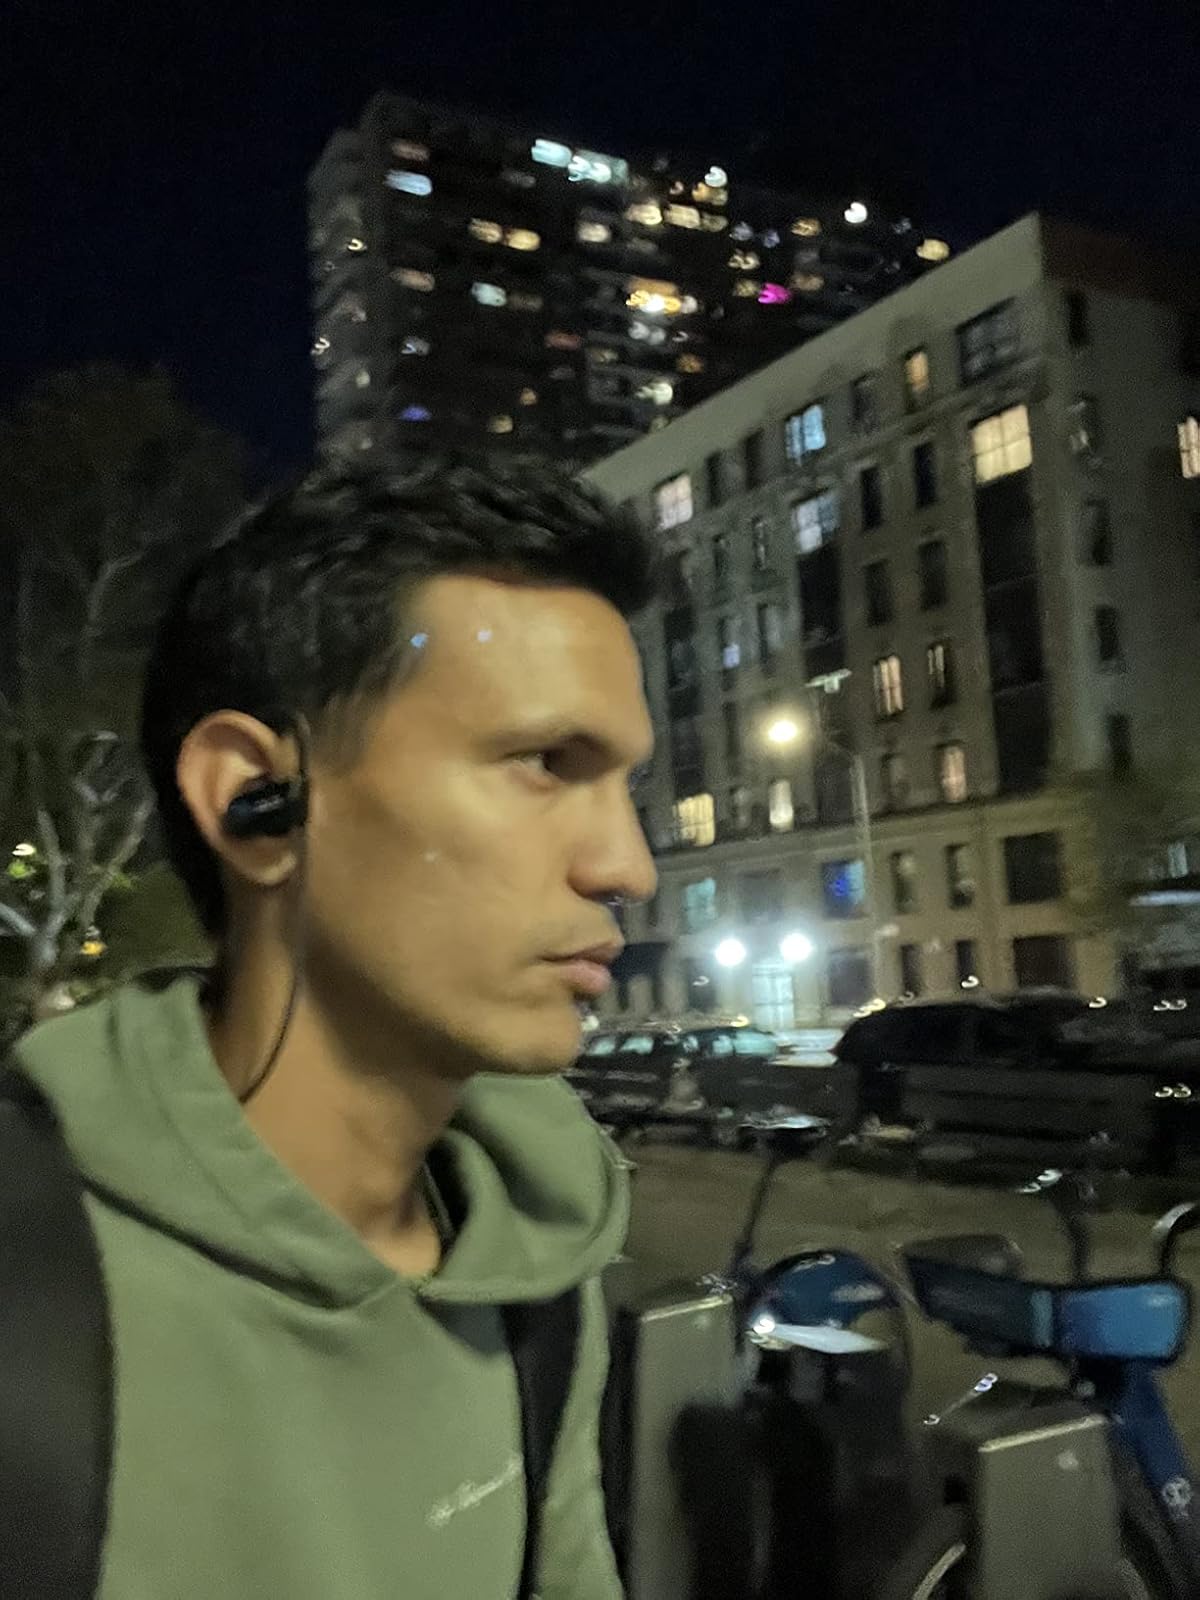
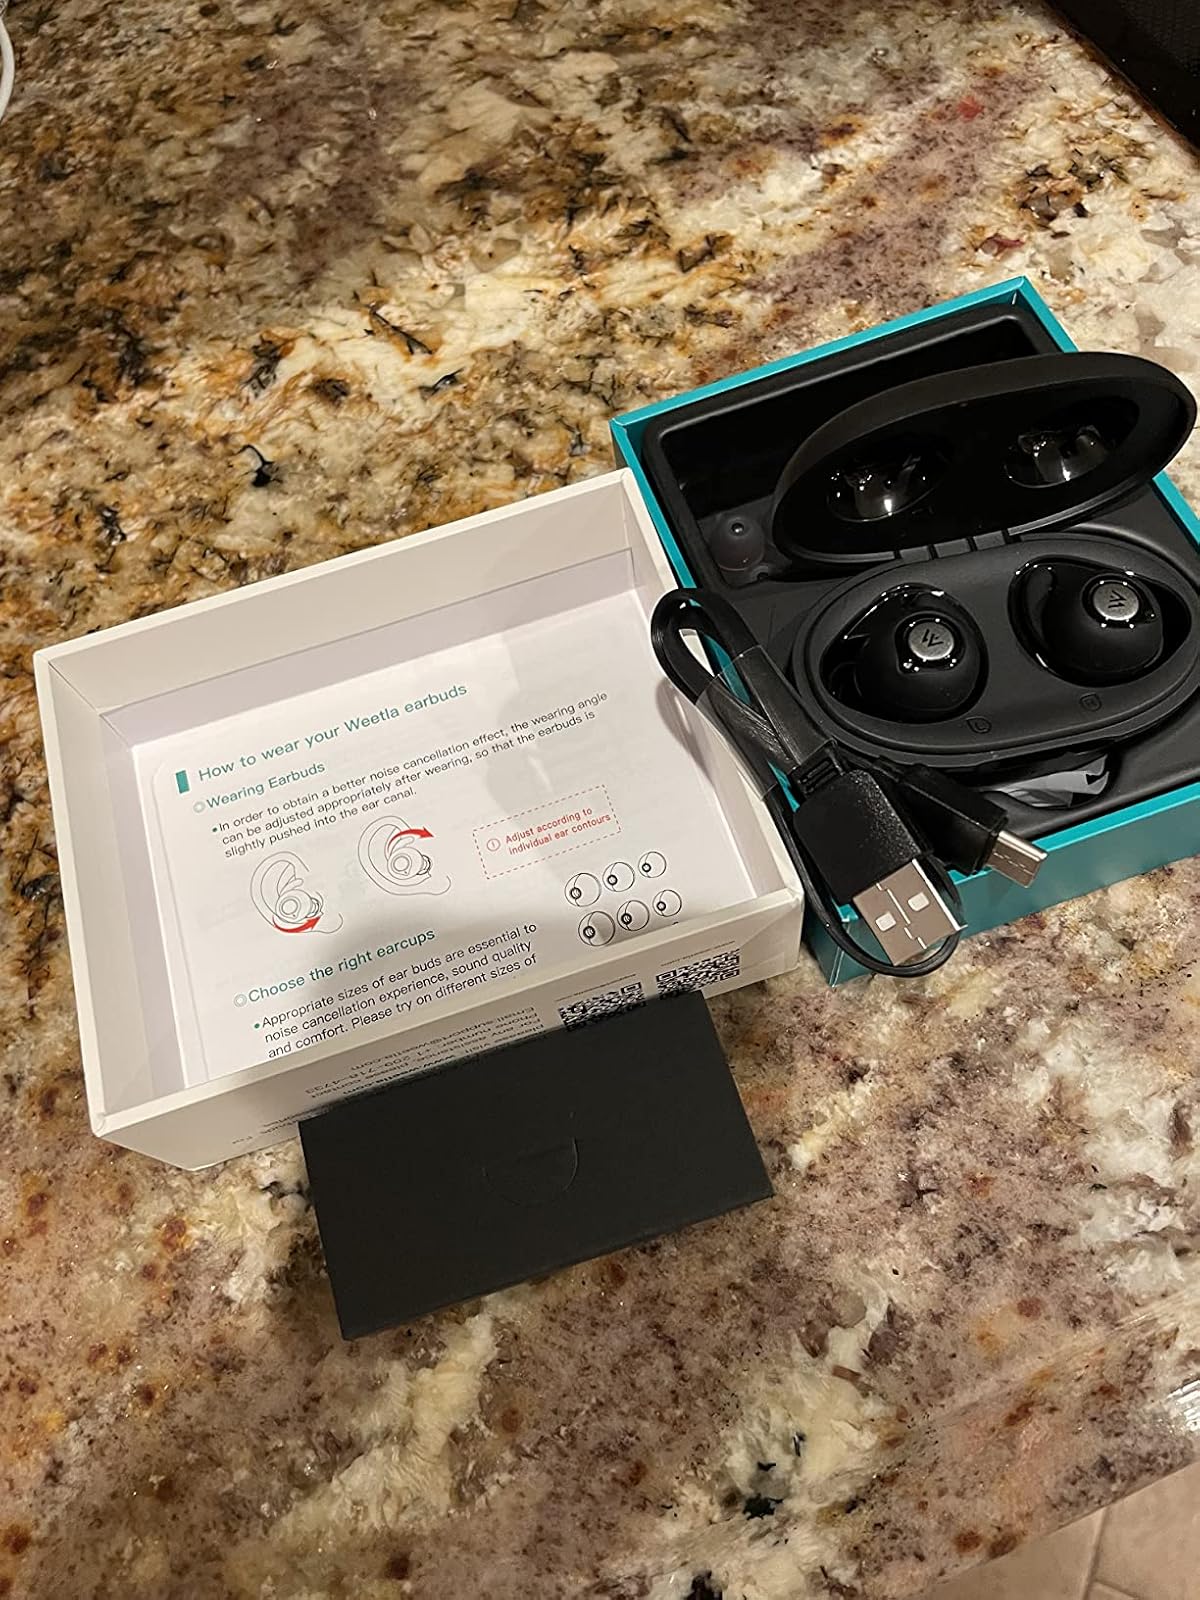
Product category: earbuds
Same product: no